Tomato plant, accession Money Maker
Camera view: bottom (45 deg); turntable rotation: 90 degrees
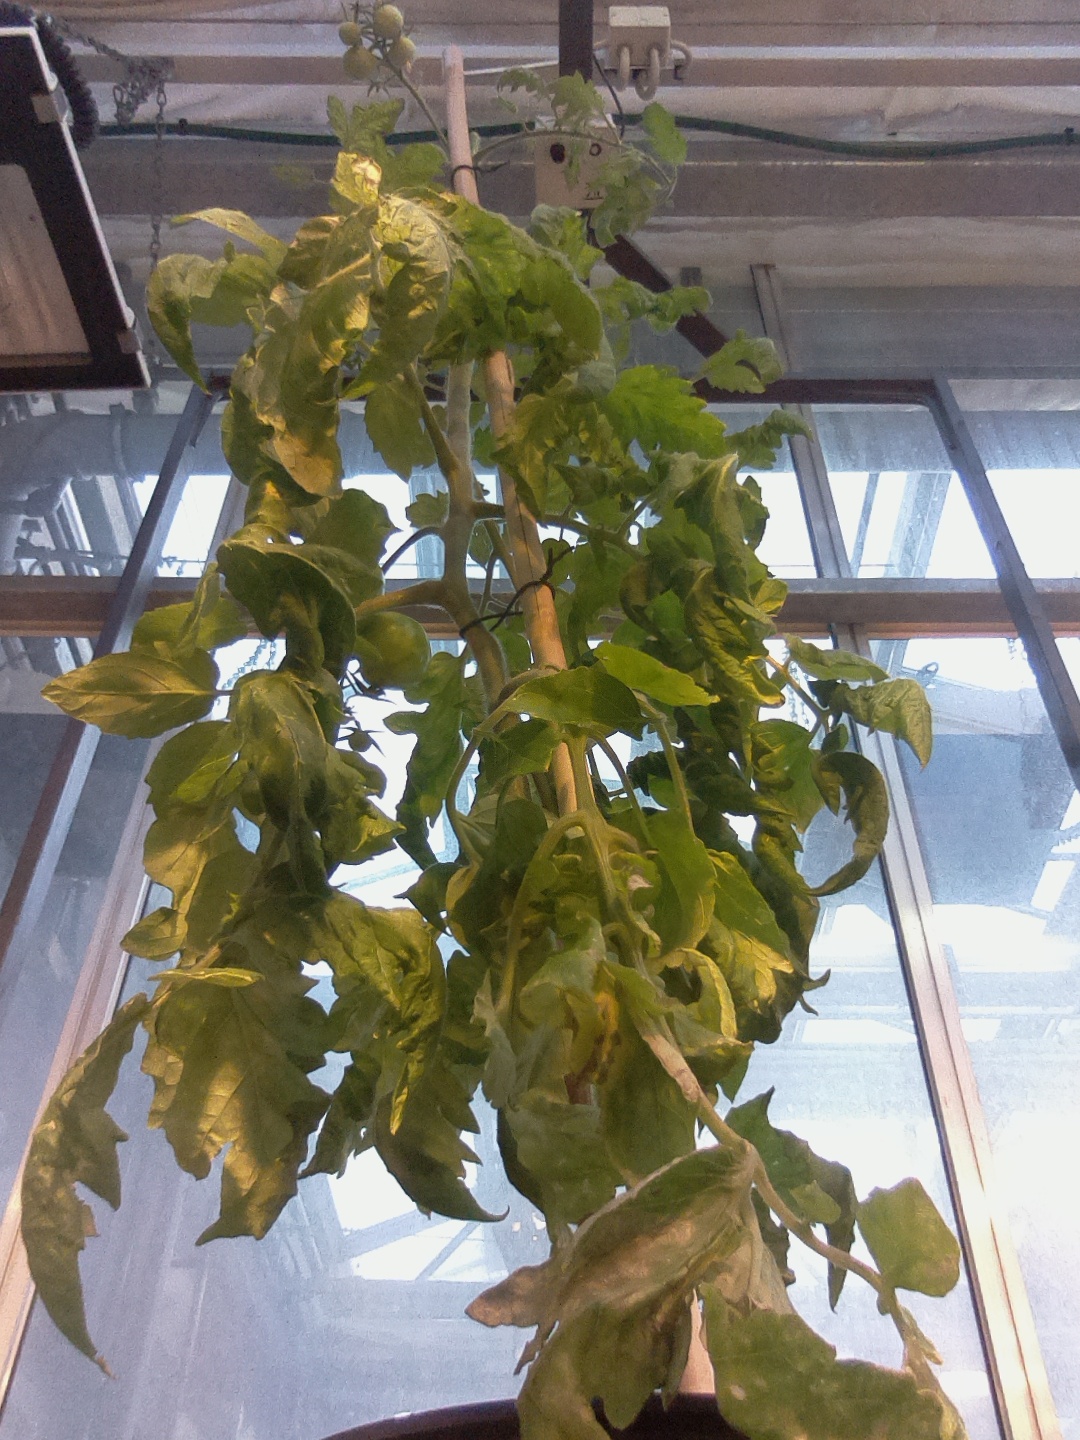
BBCH growth stage 79: 90% -100% of final fruit size